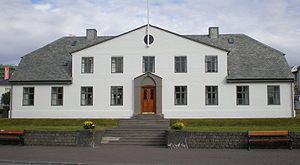
Islandske statsministre / Liste over statministre i Island / Statsministre under hjemmestyre (1904–1917)
Stjórnarráðið in Reykjavík, the Prime Minister's Office